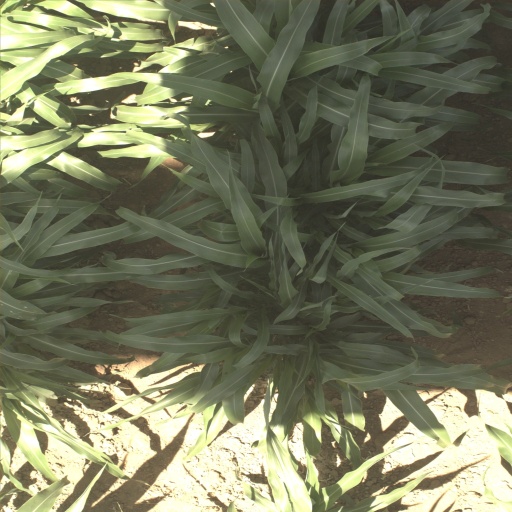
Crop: sorghum